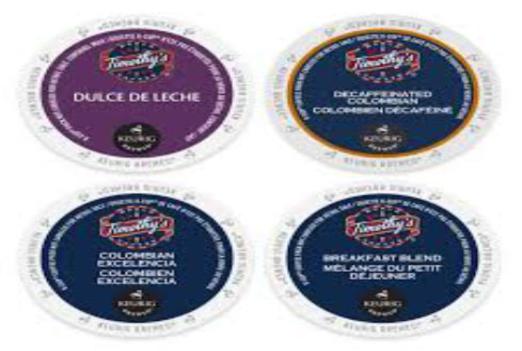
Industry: Food